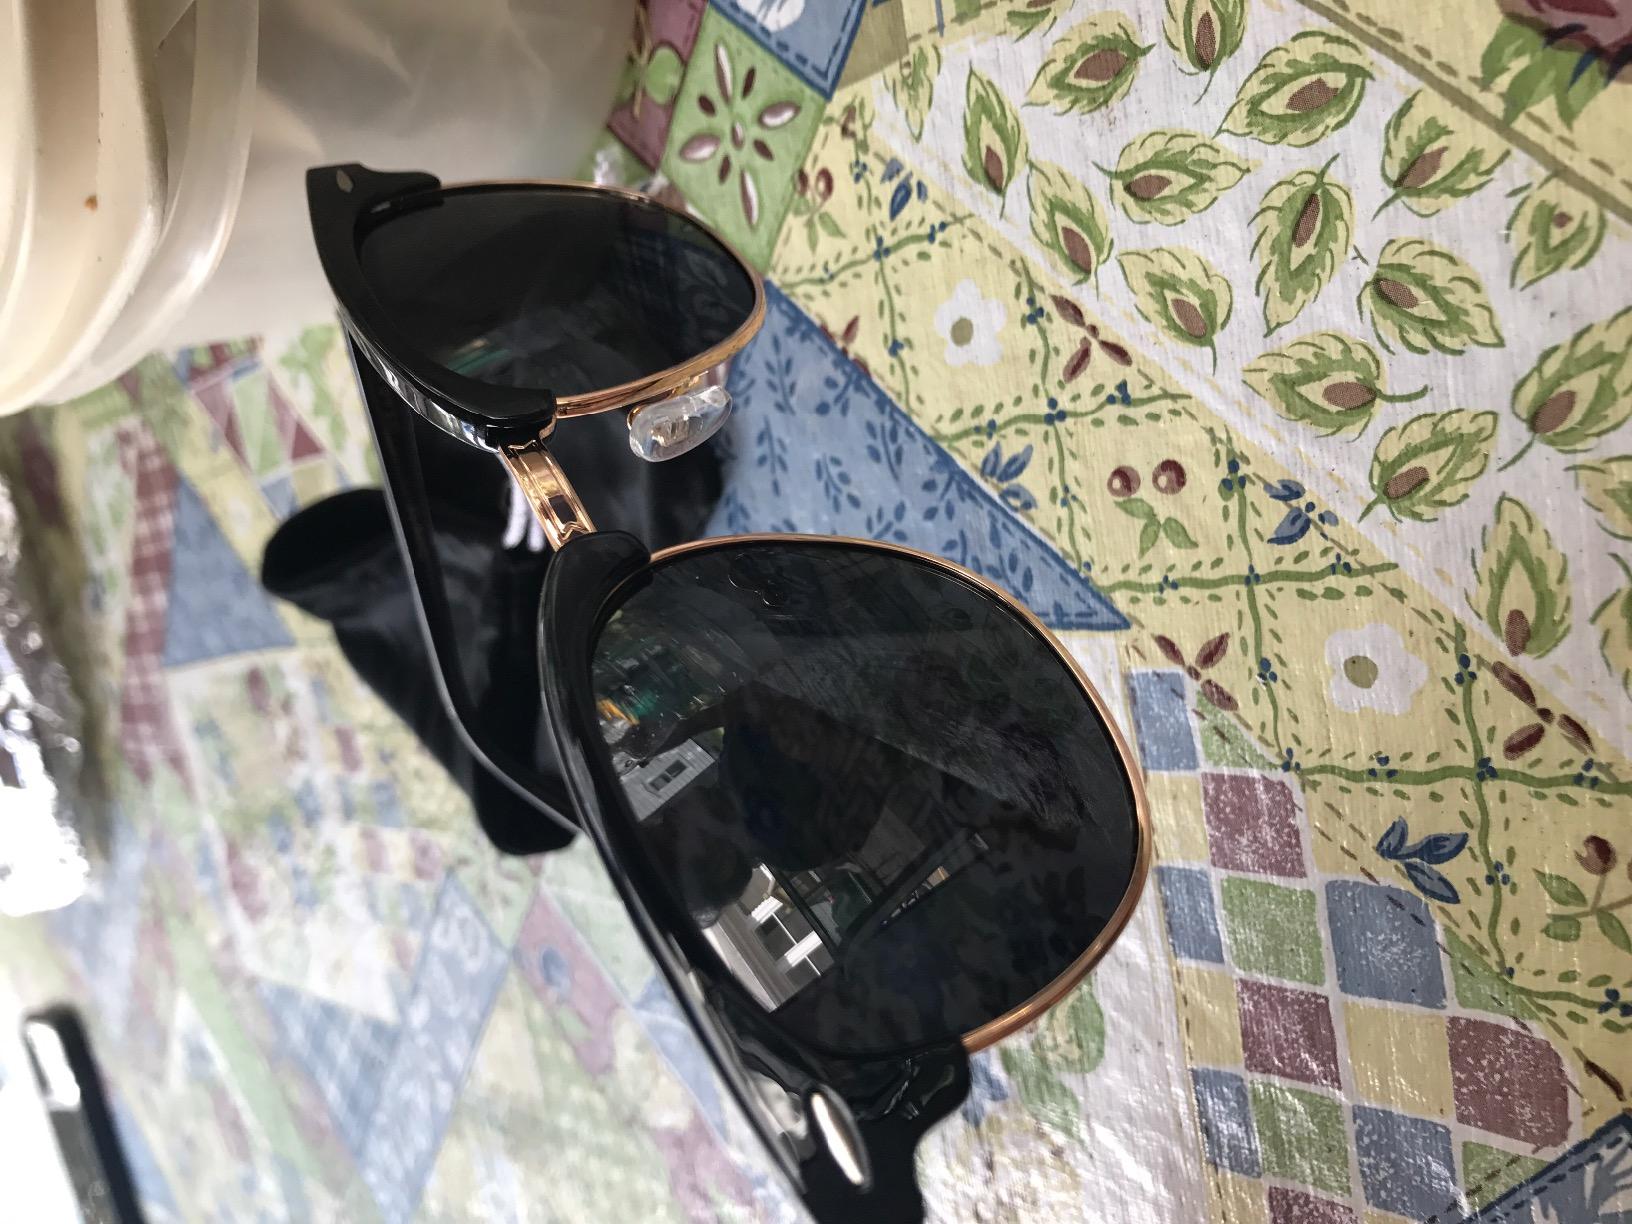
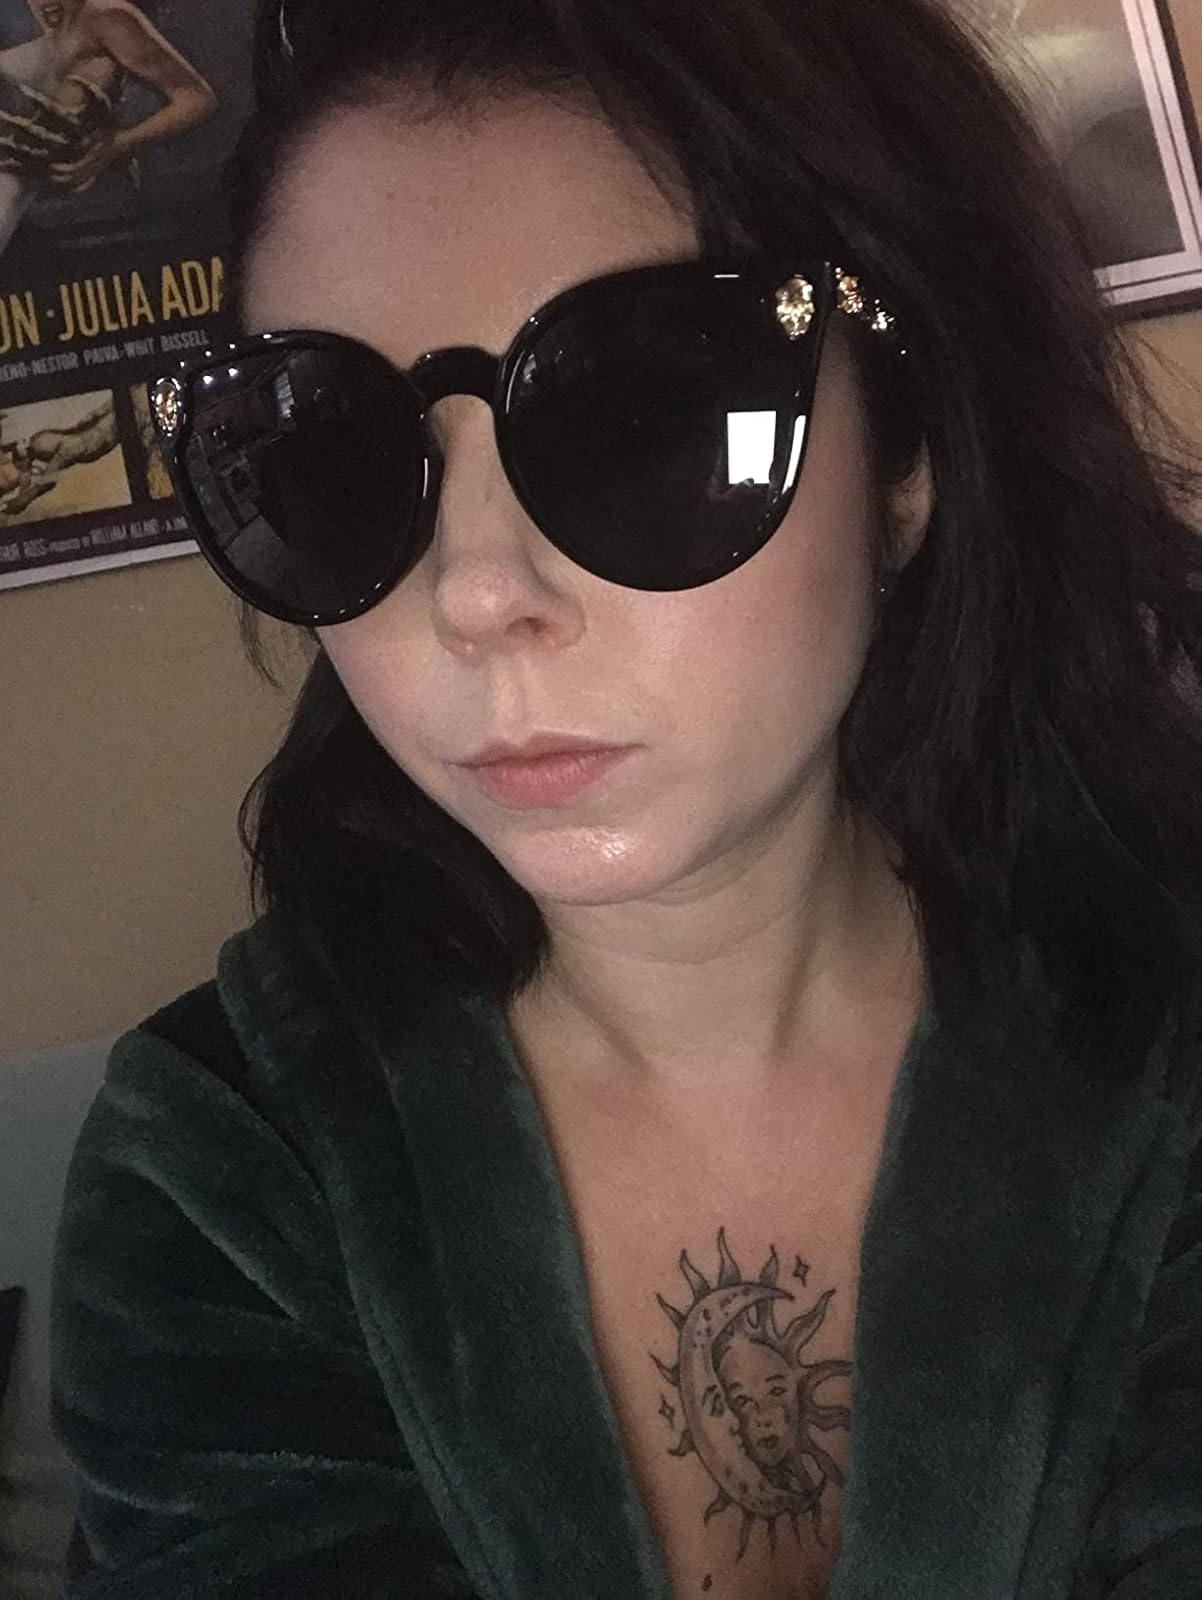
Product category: accessories_sunglasses
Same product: no